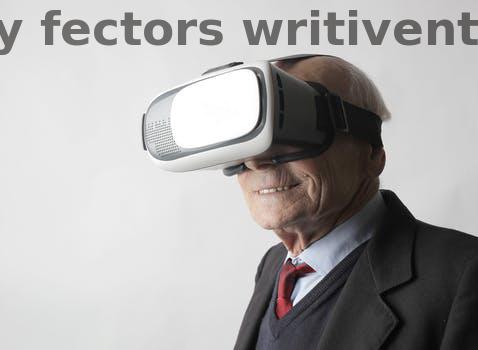
Label: Watermark